Frank "Sprig" Gardner

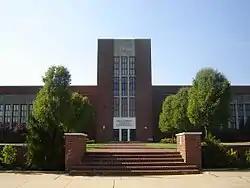
Mepham High School in 2007

In 1936 or 1937, Gardner was hired by North Bellmore, New York's Wellington C. Mepham High School to coach both football and wrestling; the program was first organized in an abandoned elementary school. While there, Gardner developed the practice concept of "chain moves and drilling", which led to 20 years of undefeated Mephan students in dual meets and only one tournament loss. Mephan wrestling alumni were recruited by colleges, and Gardner taught his methods to wrestling coaches across Long Island. He left the school in 1958.